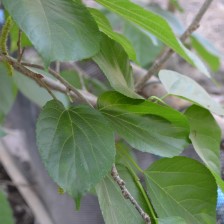
Variety: TaiwanMeacho